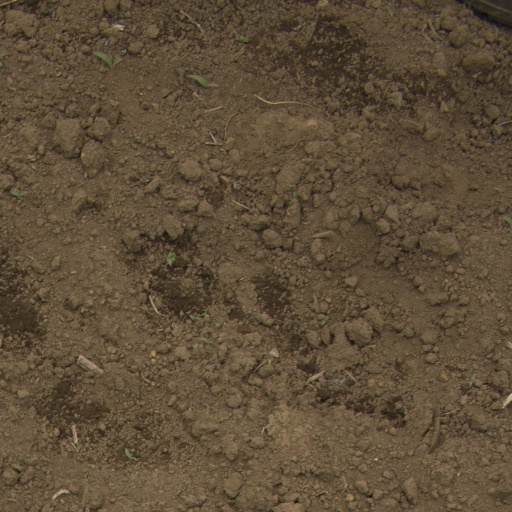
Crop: Jerusalem artichoke